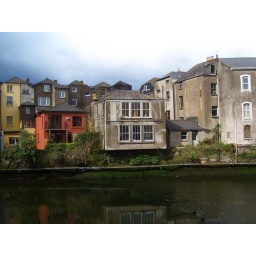
houses by the water